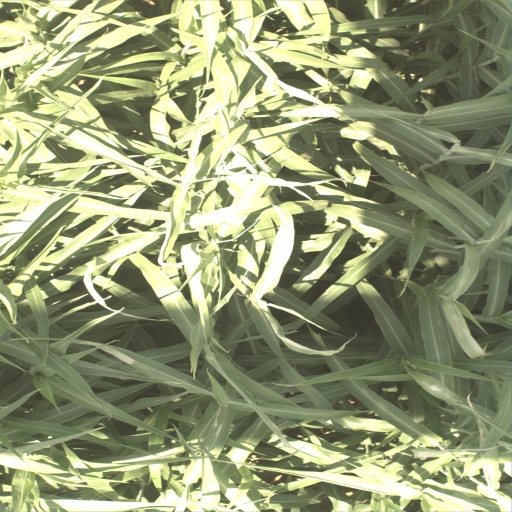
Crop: sorghum